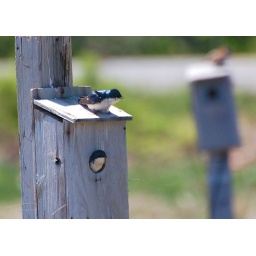
A nesting pair of tree swallows in a box right outside the Maine Audubon's Scarborough Marsh store.